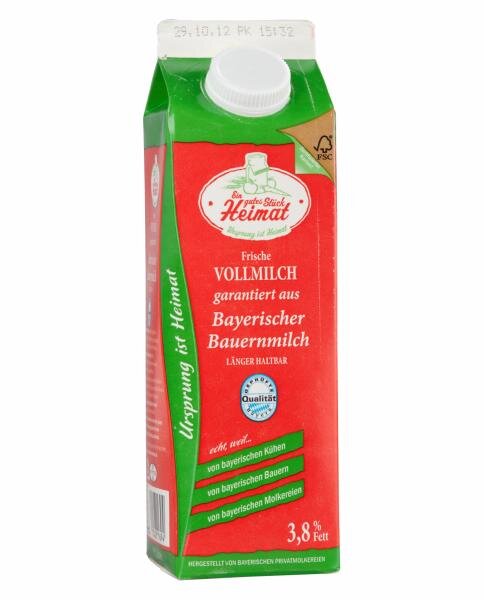
Waste category: cardboard